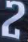
Number: 2